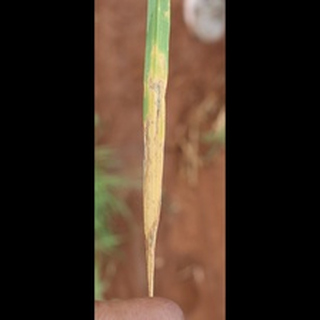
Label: wheat_leaf_blight